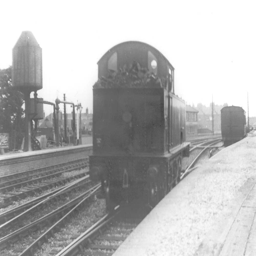
39xx class locomotive is seen running bunker first into the down platform at the eastern end of station